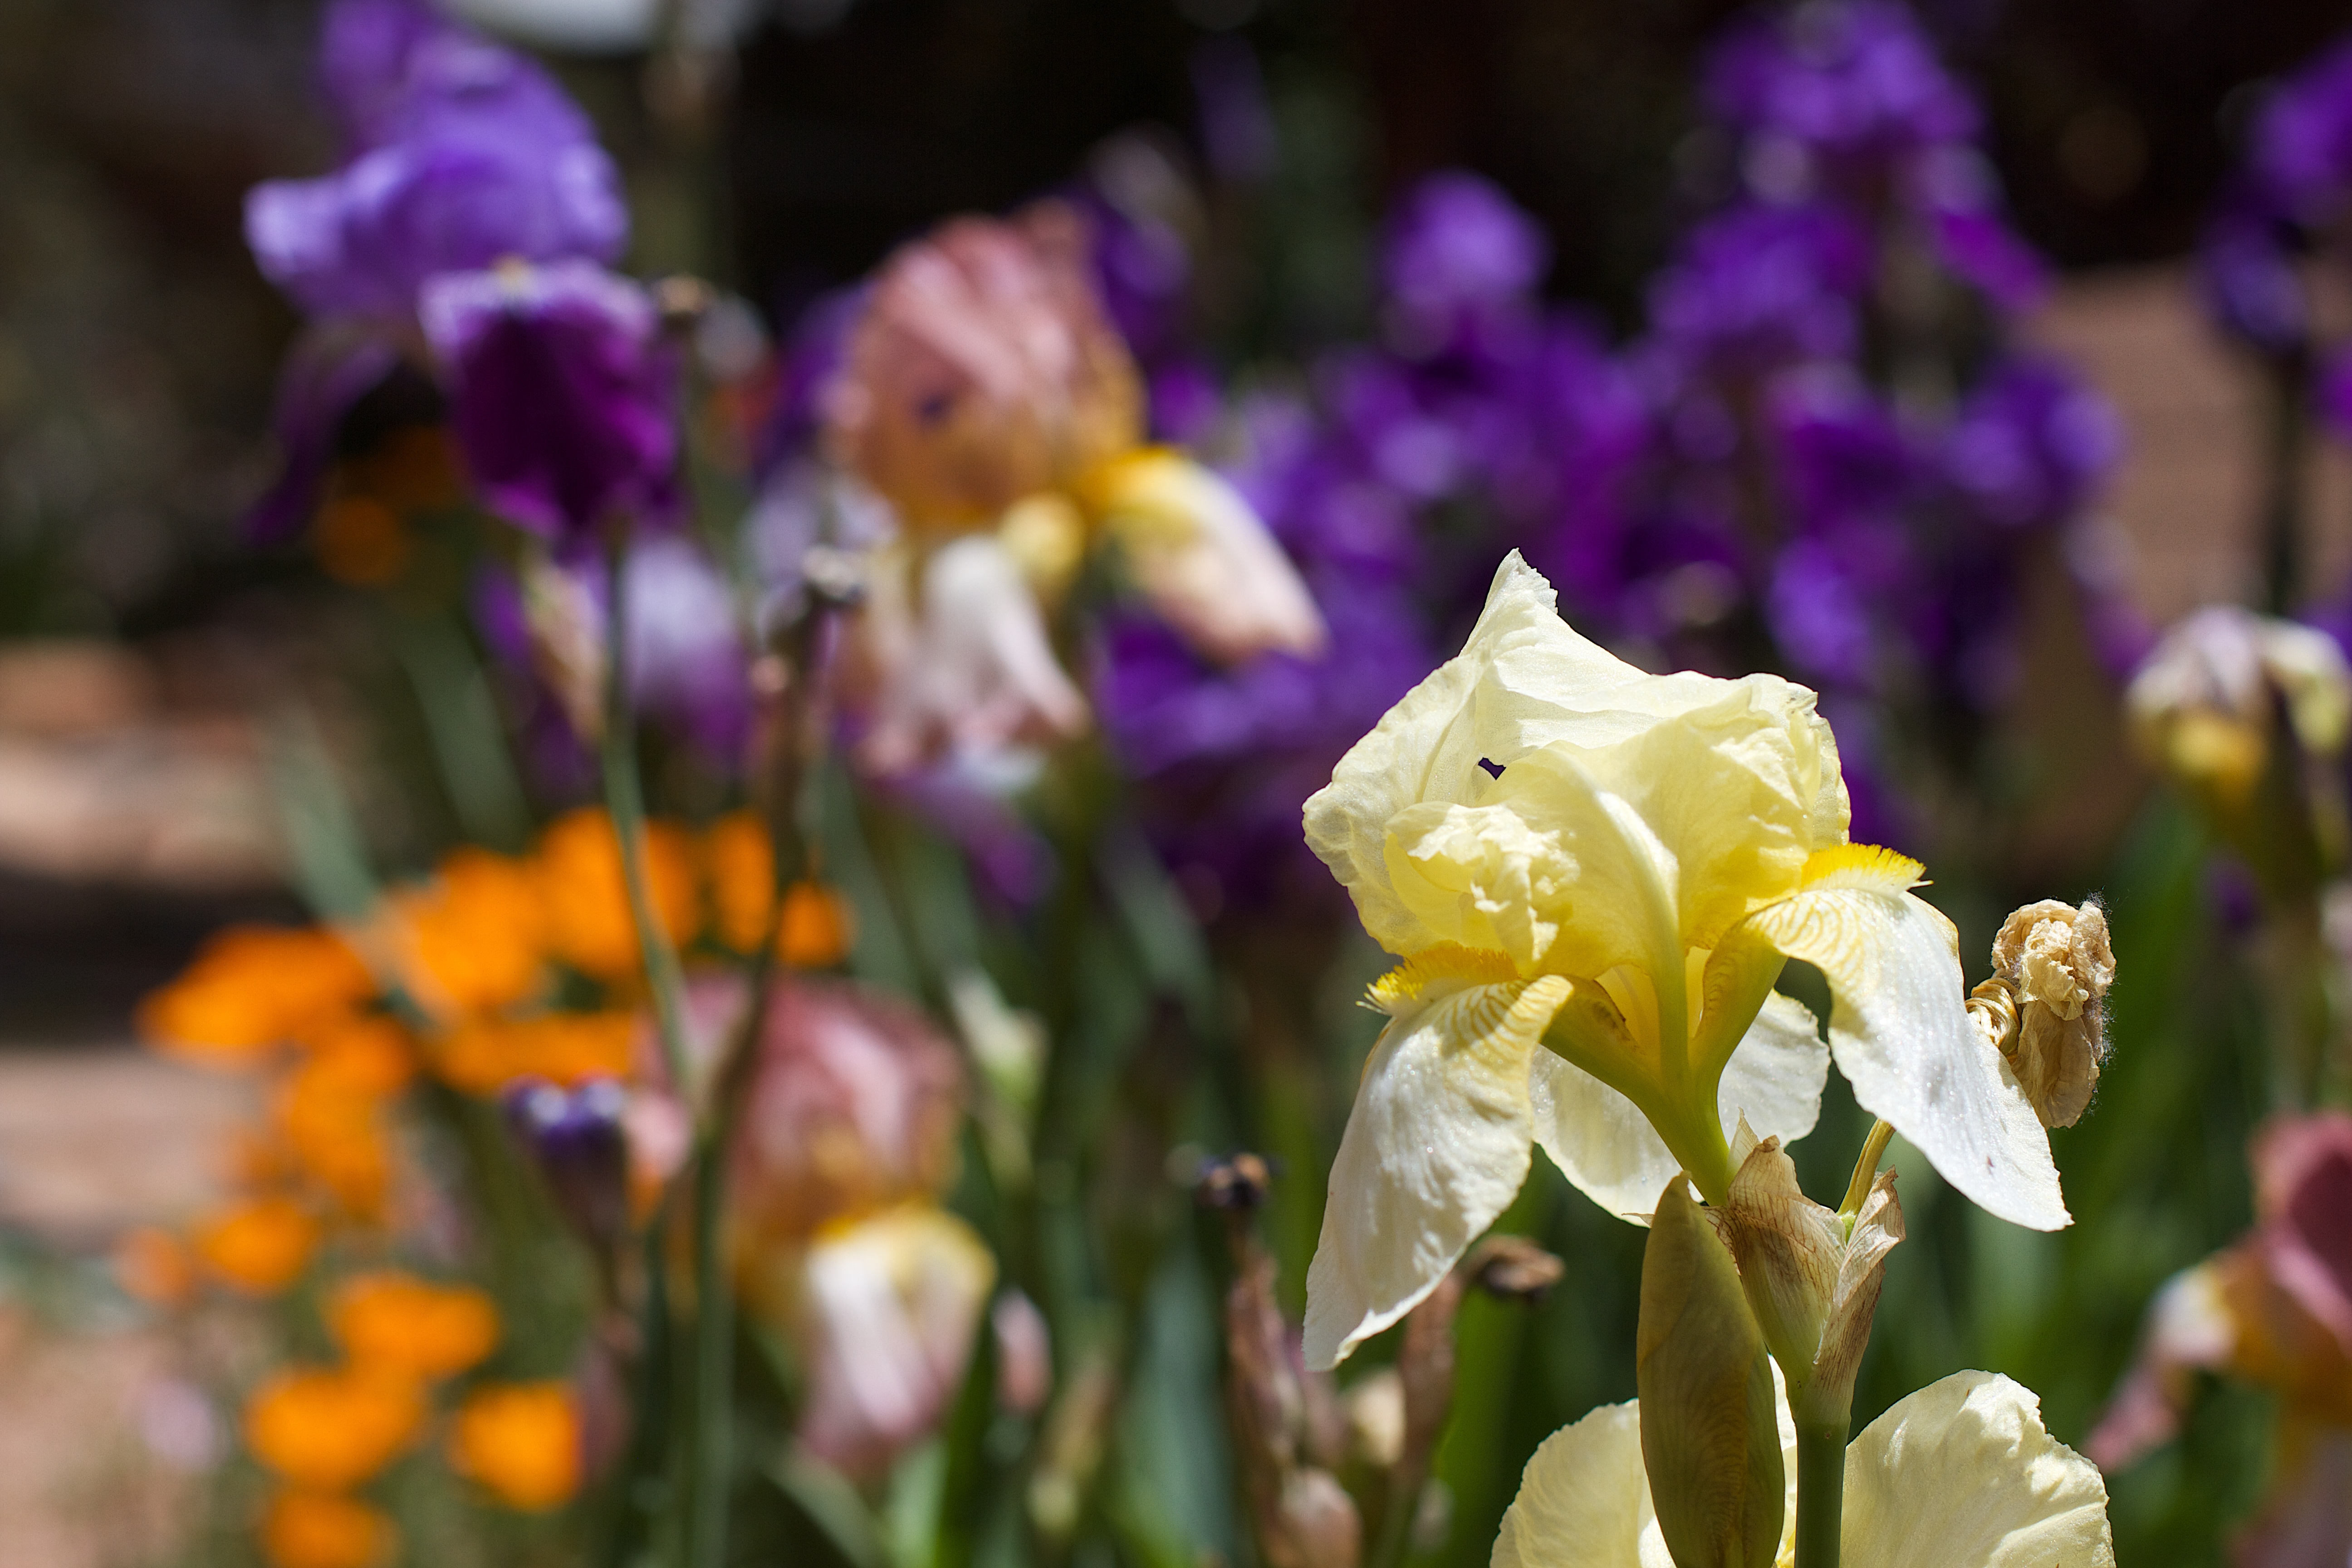
blossom, plant, flower, botany, yellow, flora, wildflower, iris, eye, macro photography, flowering plant, land plant, iris family